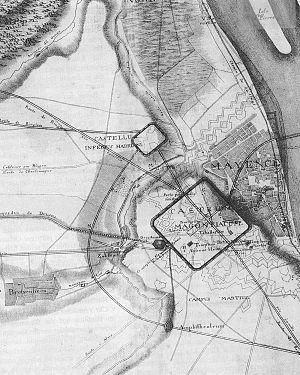
Comparaison du plan de l'ancien Magontiacum par Fréderic Lehne